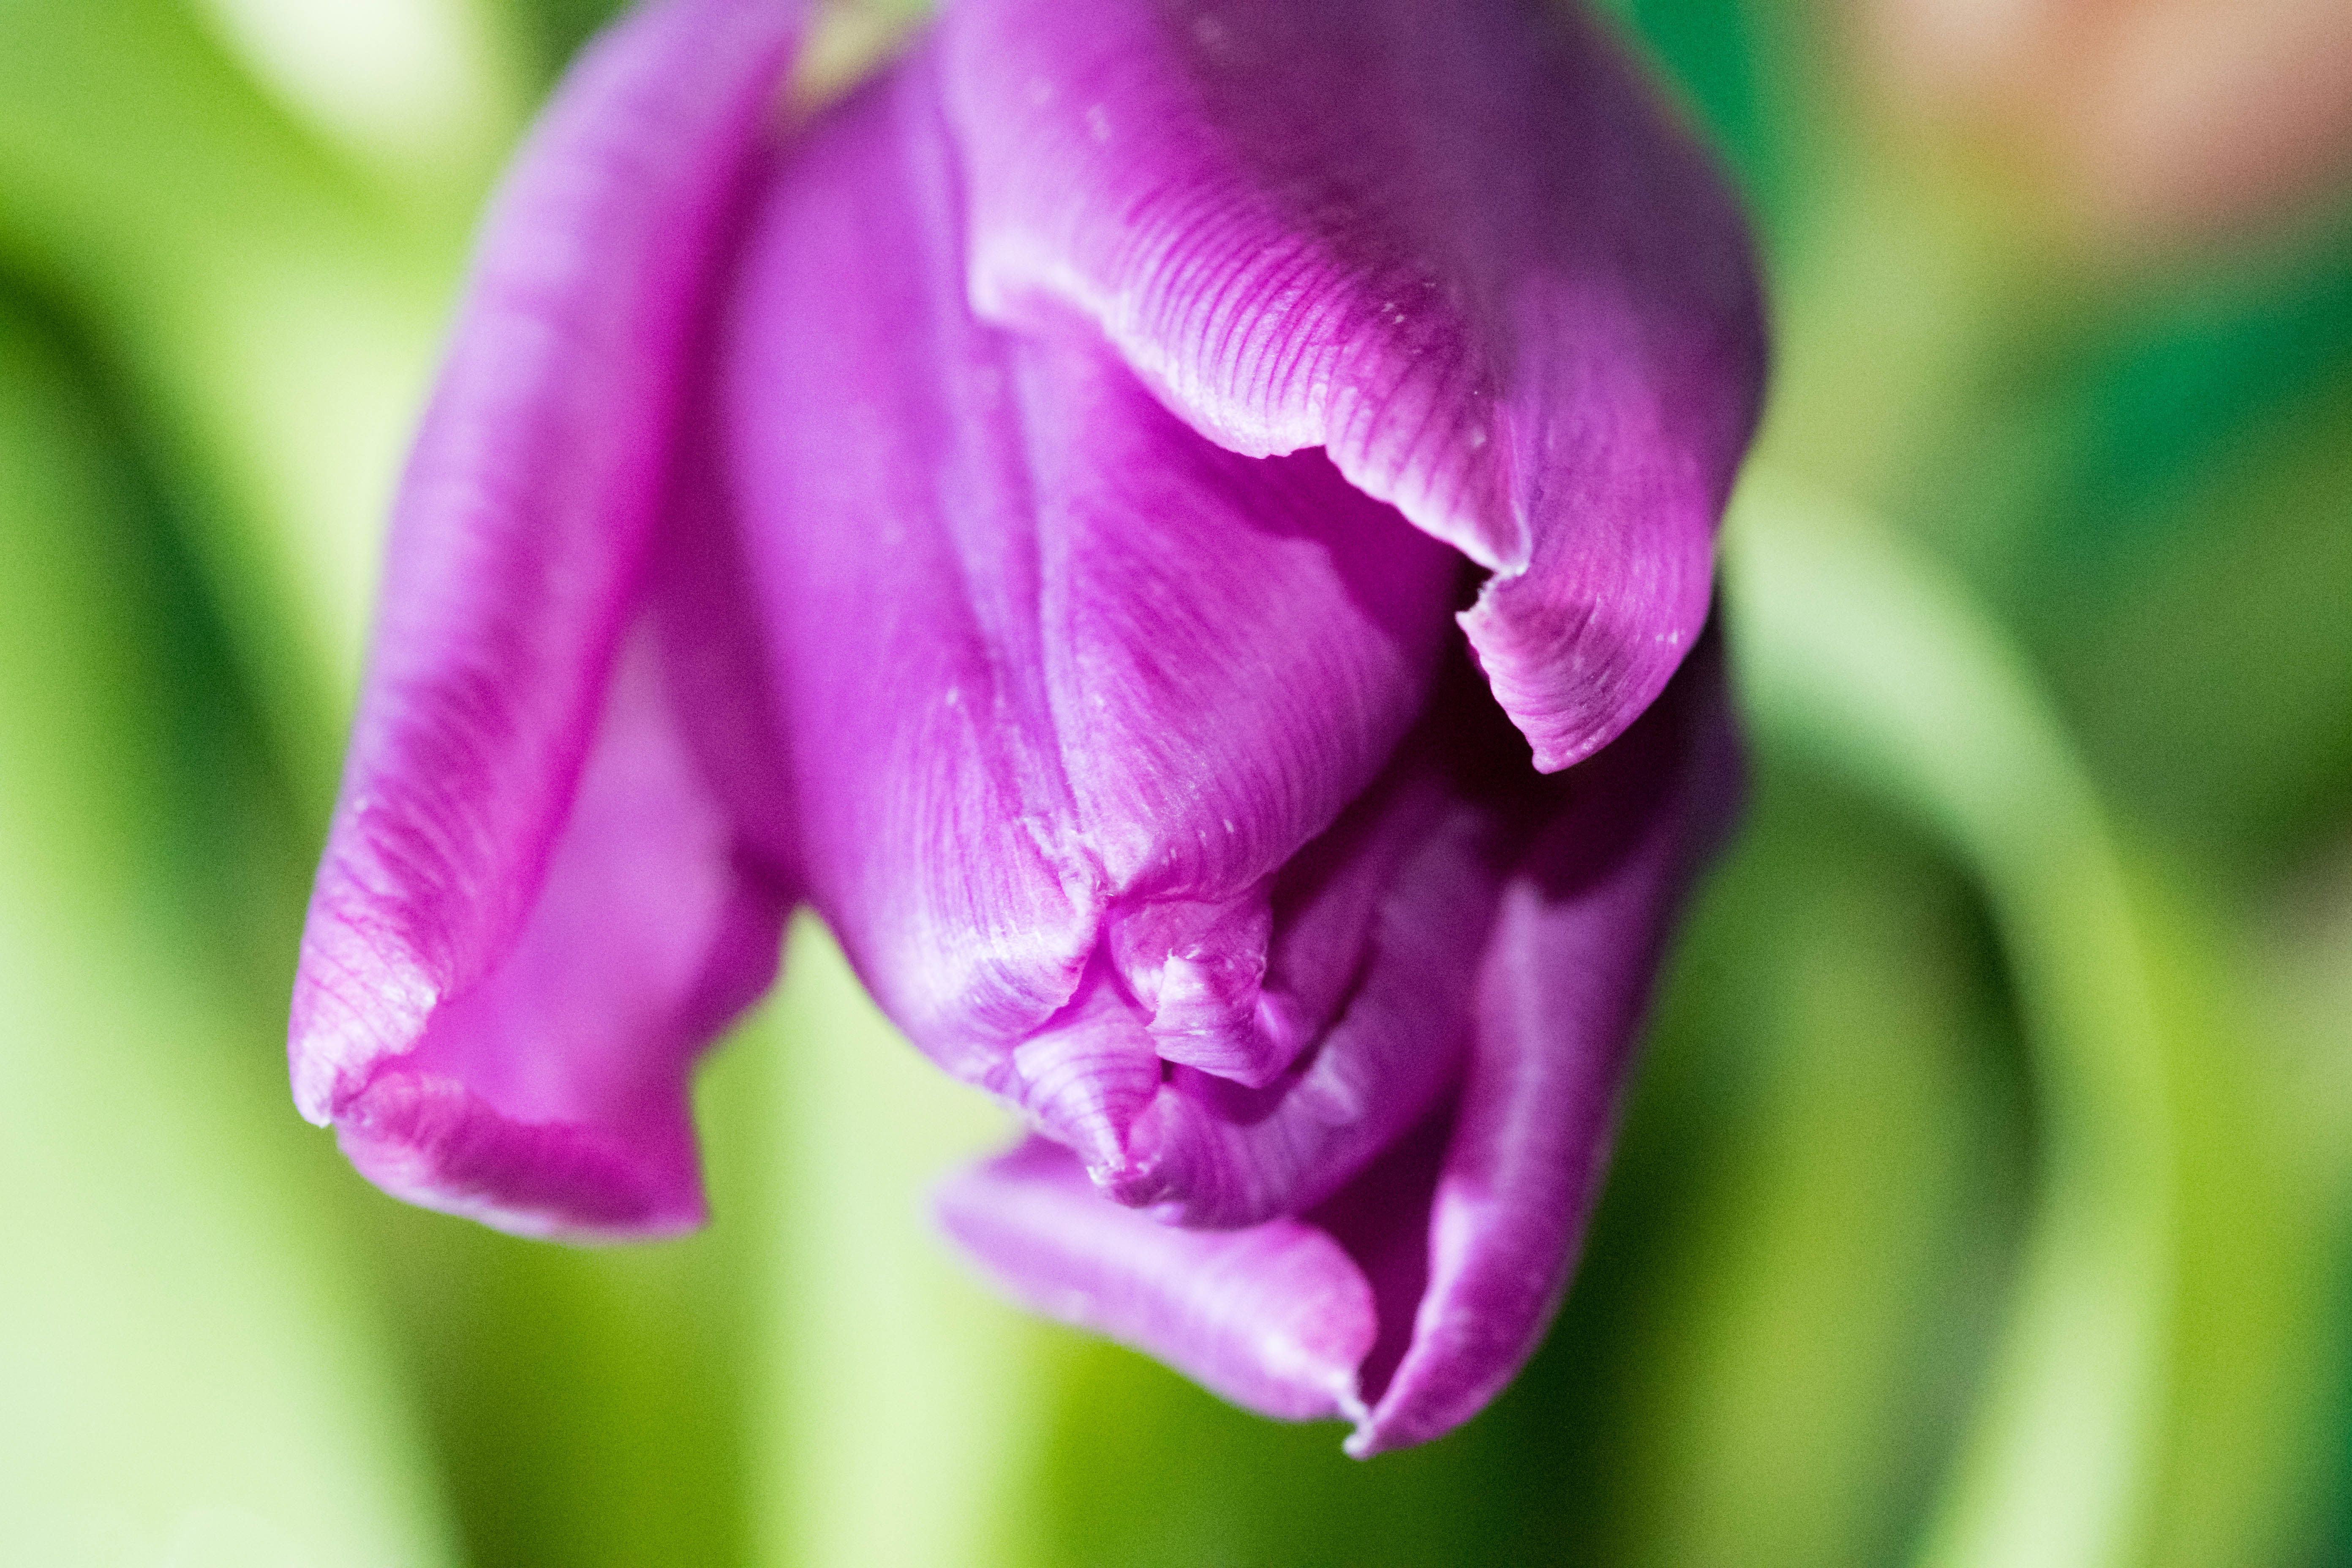
Garden tulip
The image displays a close up shot of a purple tulip with the background blurred.
A close up of a purple tulip, slightly closed.
 The background is a soft blur of green, likely stems and leaves.
The lighting is bright, suggesting daytime.
The image is a macro floral shot.
 The angle is slightly tilted.
Labels: Flower, Plant, Purple, Rose, Tulip, Petal, Crocus, Geranium, Iris, blurry background
Camera: NIKON CORPORATION NIKON D7500
Lens: 105.0 mm f/2.8, Sigma Macro 105mm F2.8 EX DG OS HSM
Aperture: F11
Exposure: 1/160 sec
ISO: 3200
Focal length: 105.0 mm